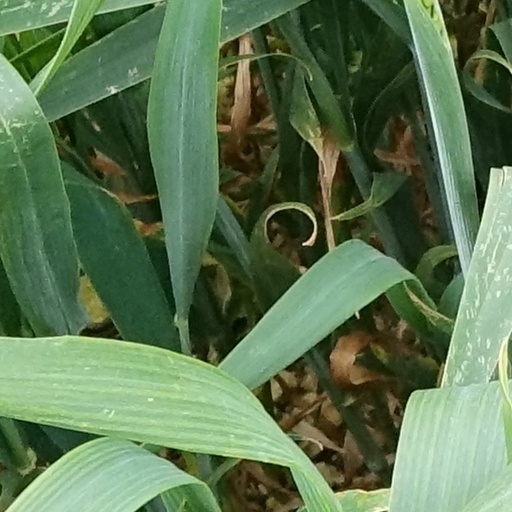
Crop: wheat